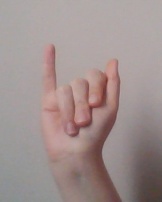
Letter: meem